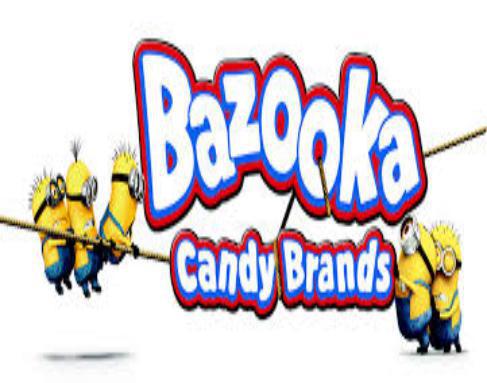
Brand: Bazooka
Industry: Food